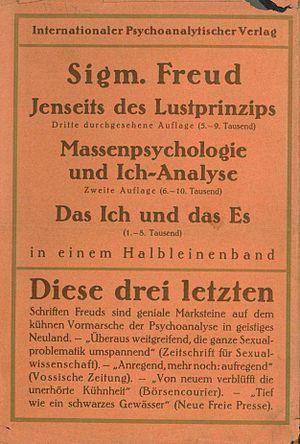
La bibliographie de Sigmund Freud regroupe l'ensemble des écrits psychanalytiques du médecin et neurologue viennois.